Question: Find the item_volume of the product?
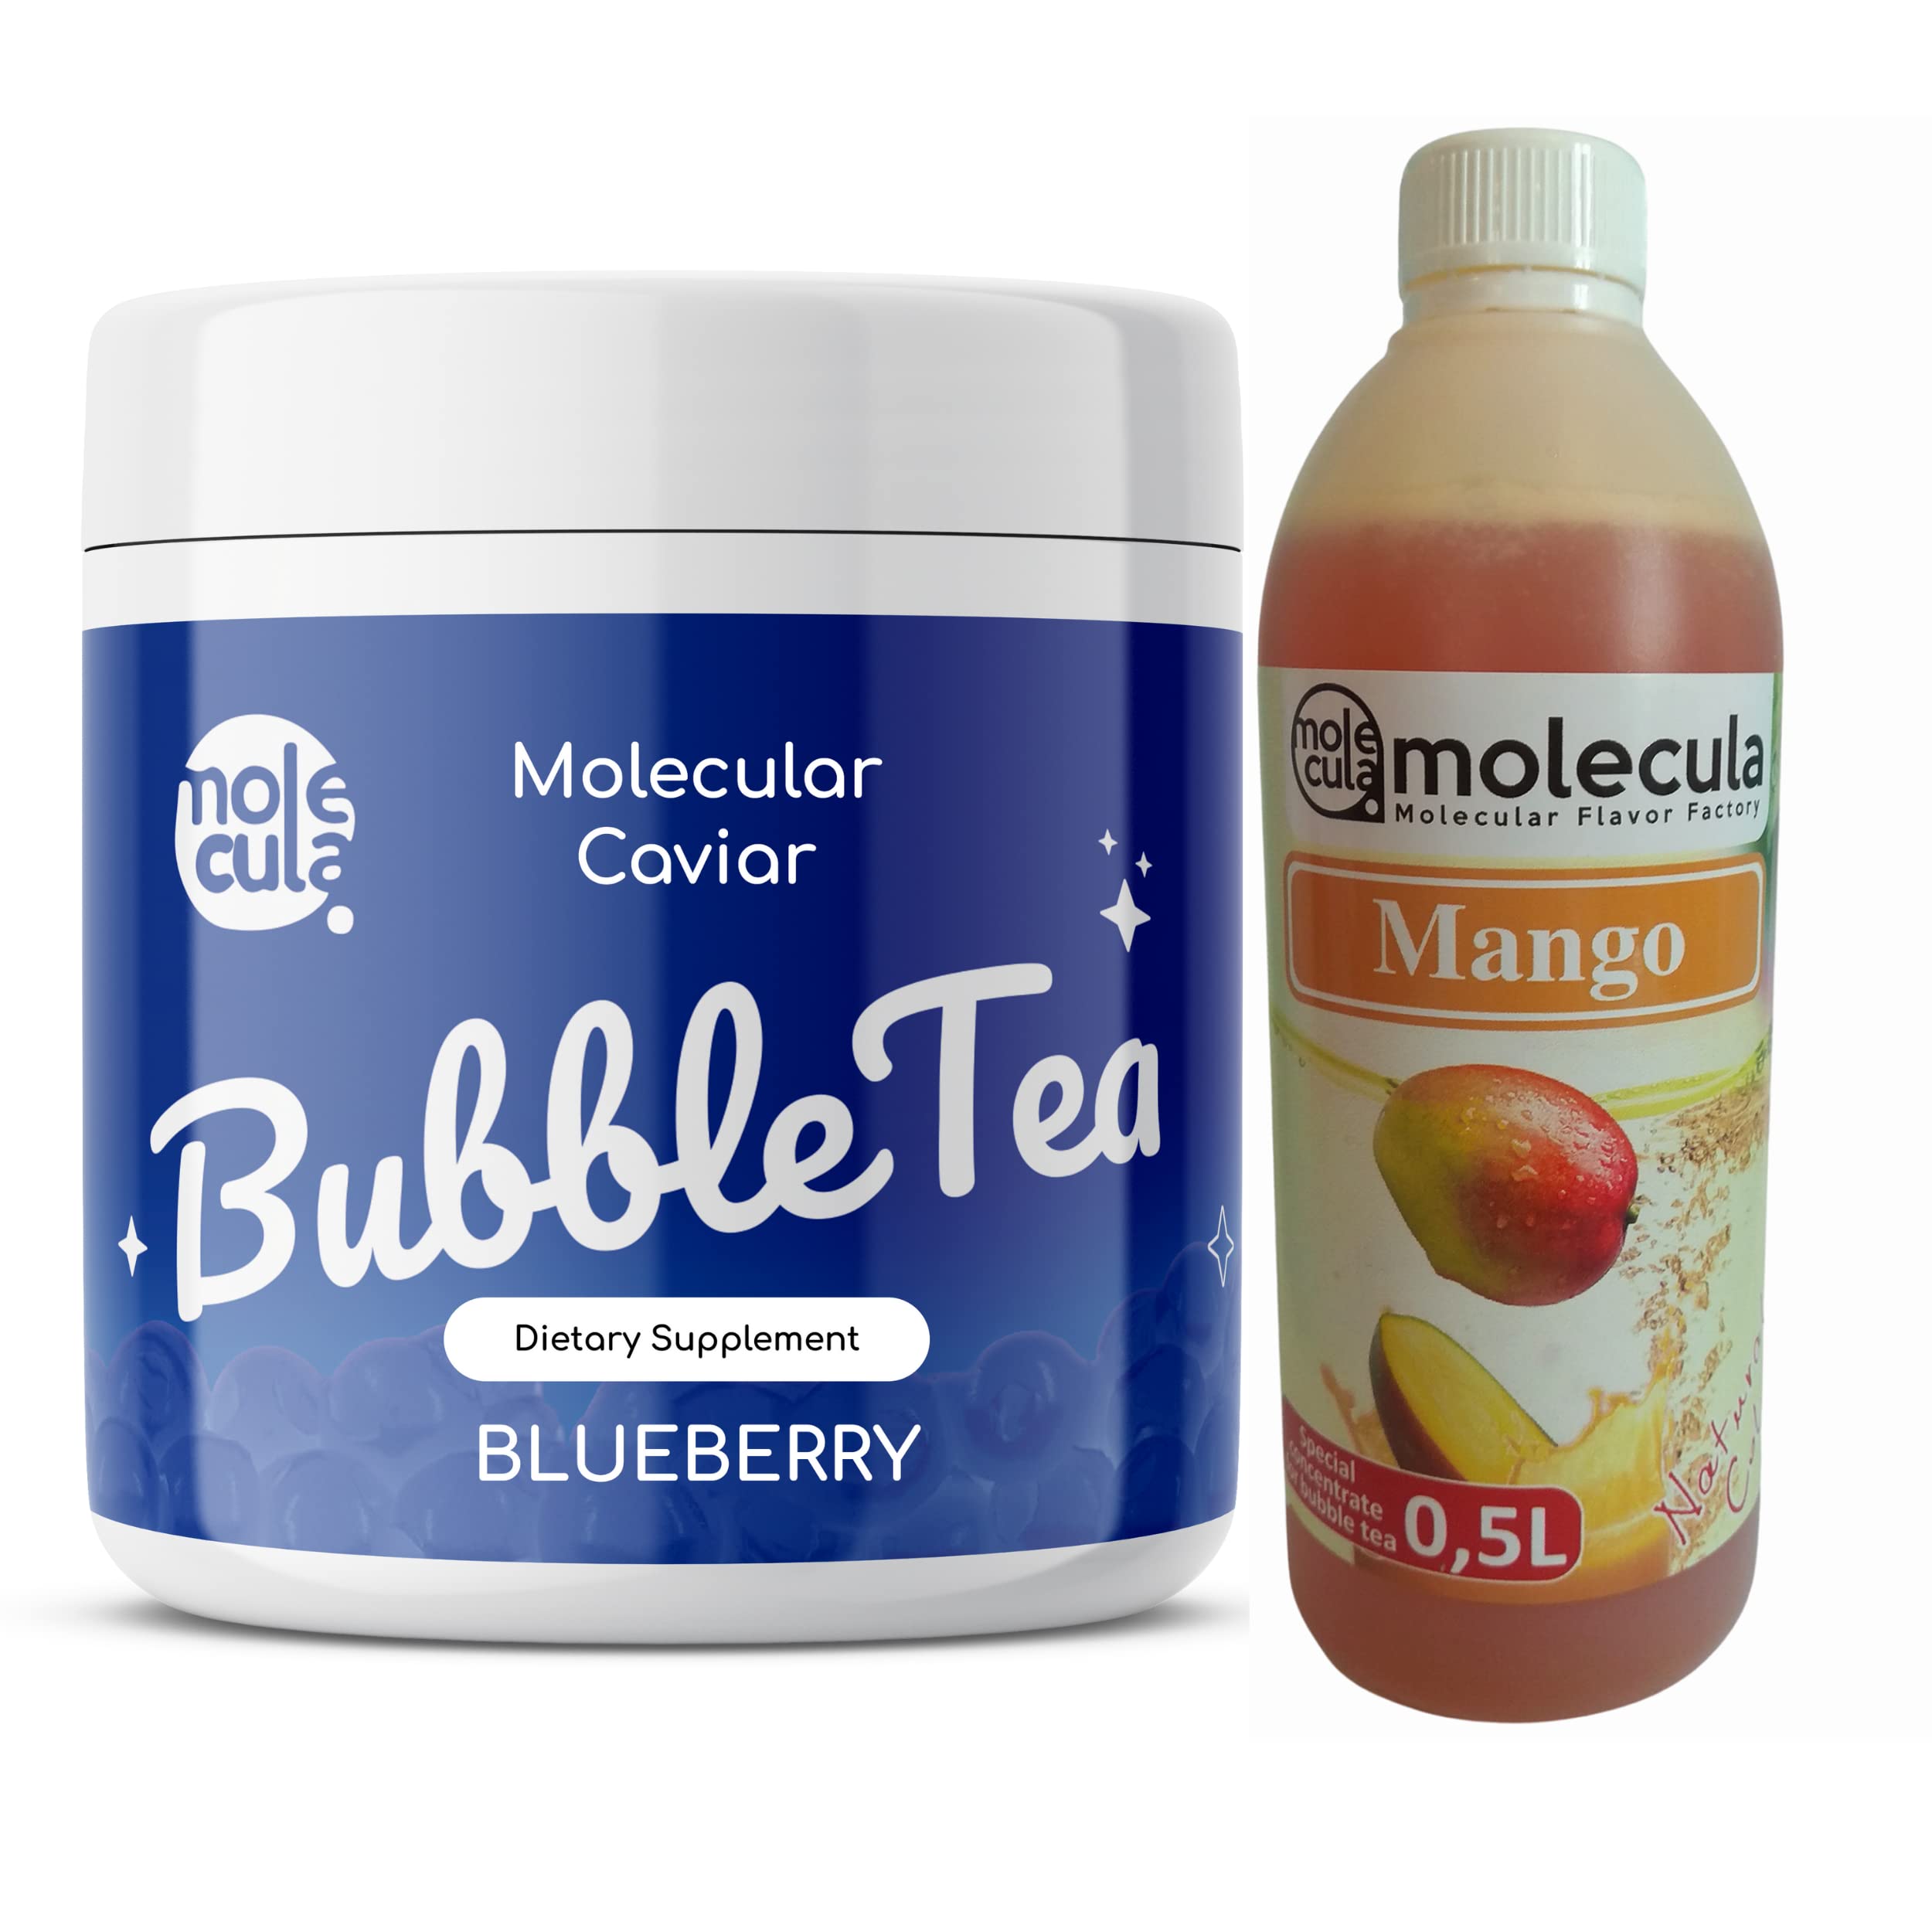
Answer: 0.5 litre